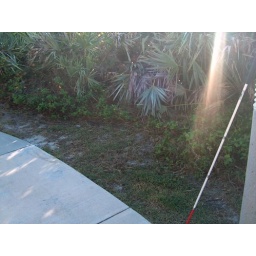
Hope the  person doesnt fall in the water